Lipsk

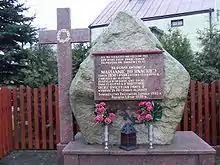
Memorial stone to Marianna Biernacka in Lipsk

During World War II it was occupied by the Soviet Union from September 1939 to June 1941. Several Polish families were deported deep into the USSR. From June 1941 to July 1944 it was occupied by Nazi Germany. In 1941, the Germans deported 99 local Jews to the ghettos in Augustów and Grodno, from where they were later transported to the Treblinka extermination camp. On July 13, 1943, the Germans murdered 50 Poles from Lipsk in nearby Naumowicze. Among those killed was Marianna Biernacka, one of the 108 Martyrs of World War II. In July 1944, Lipsk was captured by the Red Army, and murders and robberies followed, as well as the fight against the Polish Home Army resistance movement.